Sexual violence in South Africa

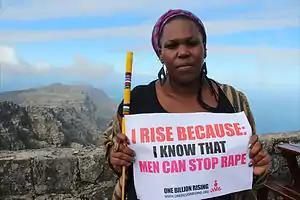
South African actress Andrea Dondolo on Table Mountain in Cape Town, as part of One Billion rising, to call for an end to violence against women and girls

In 1998, one in three of the 4,000 women questioned in Johannesburg had been raped, according to Community Information, Empowerment and Transparency (CIET) Africa. And while women's groups in South Africa estimated that (as of 2001) a woman was raped every 26 seconds, the South African police estimates that a woman is raped every 36 seconds.